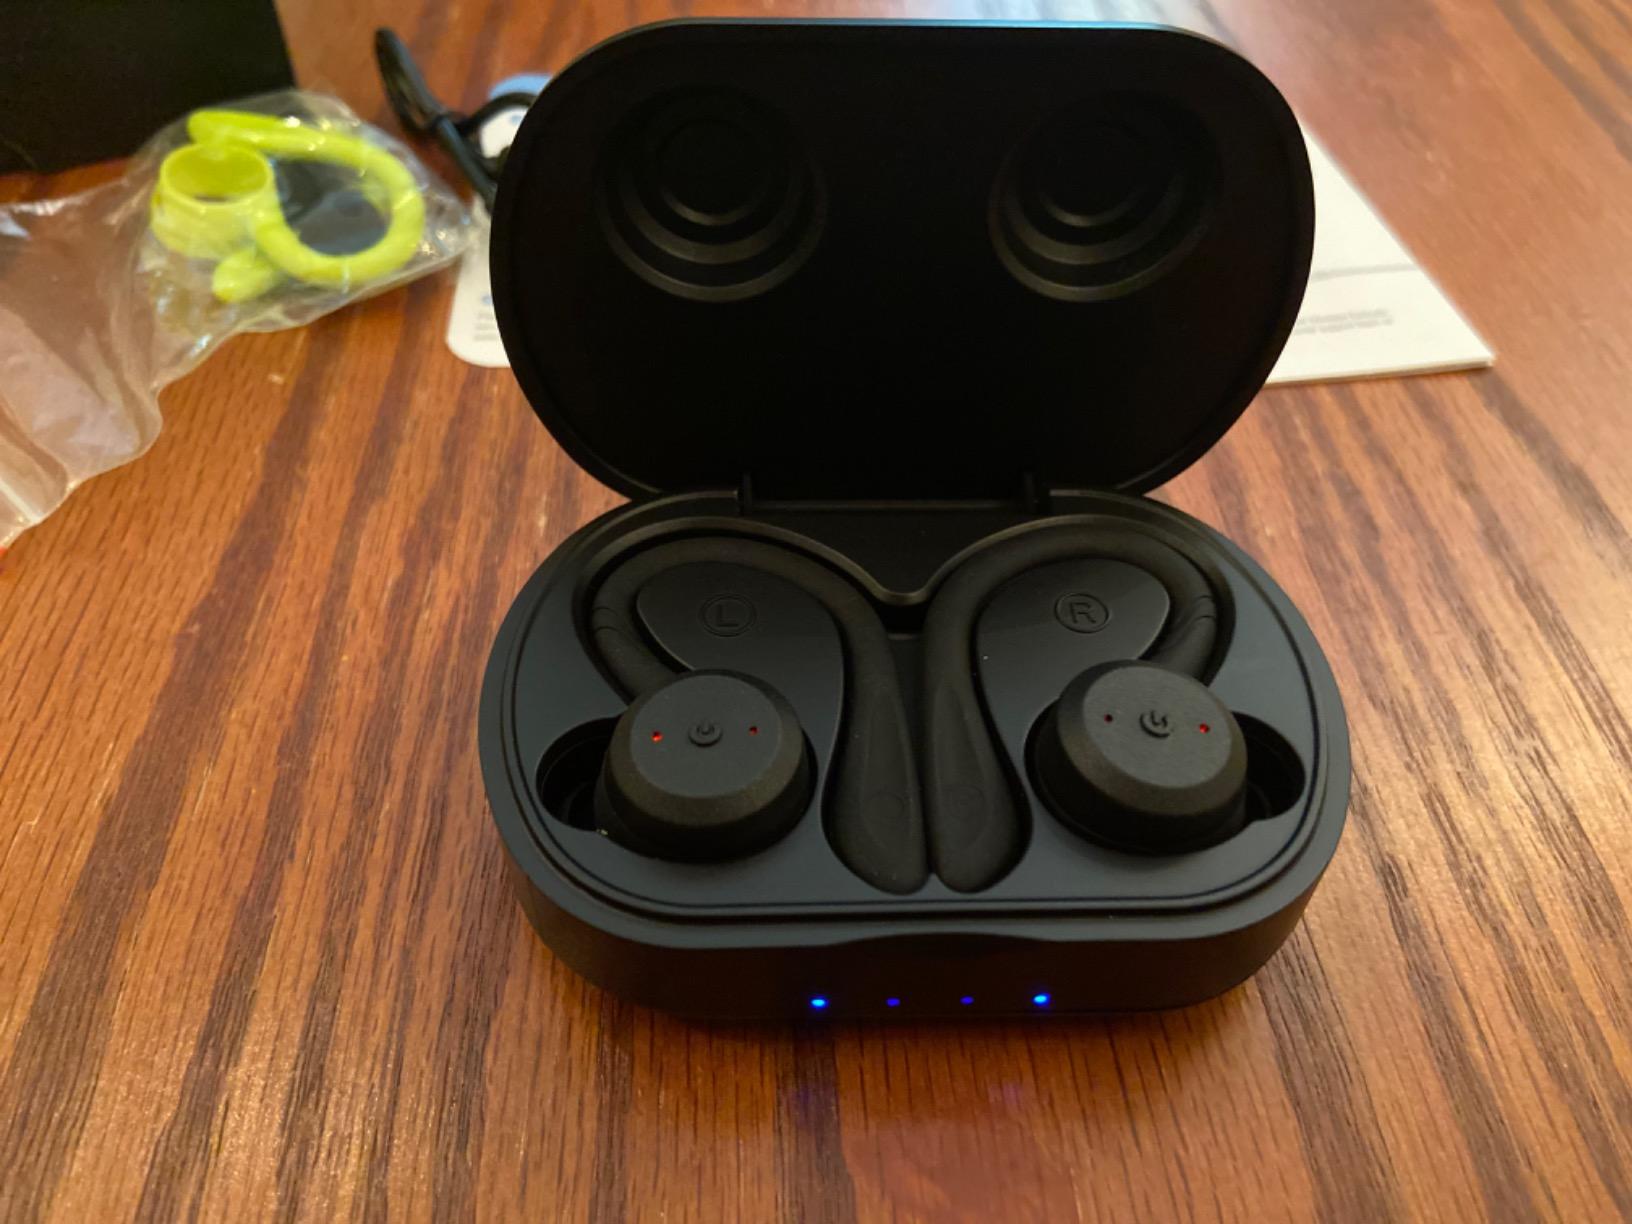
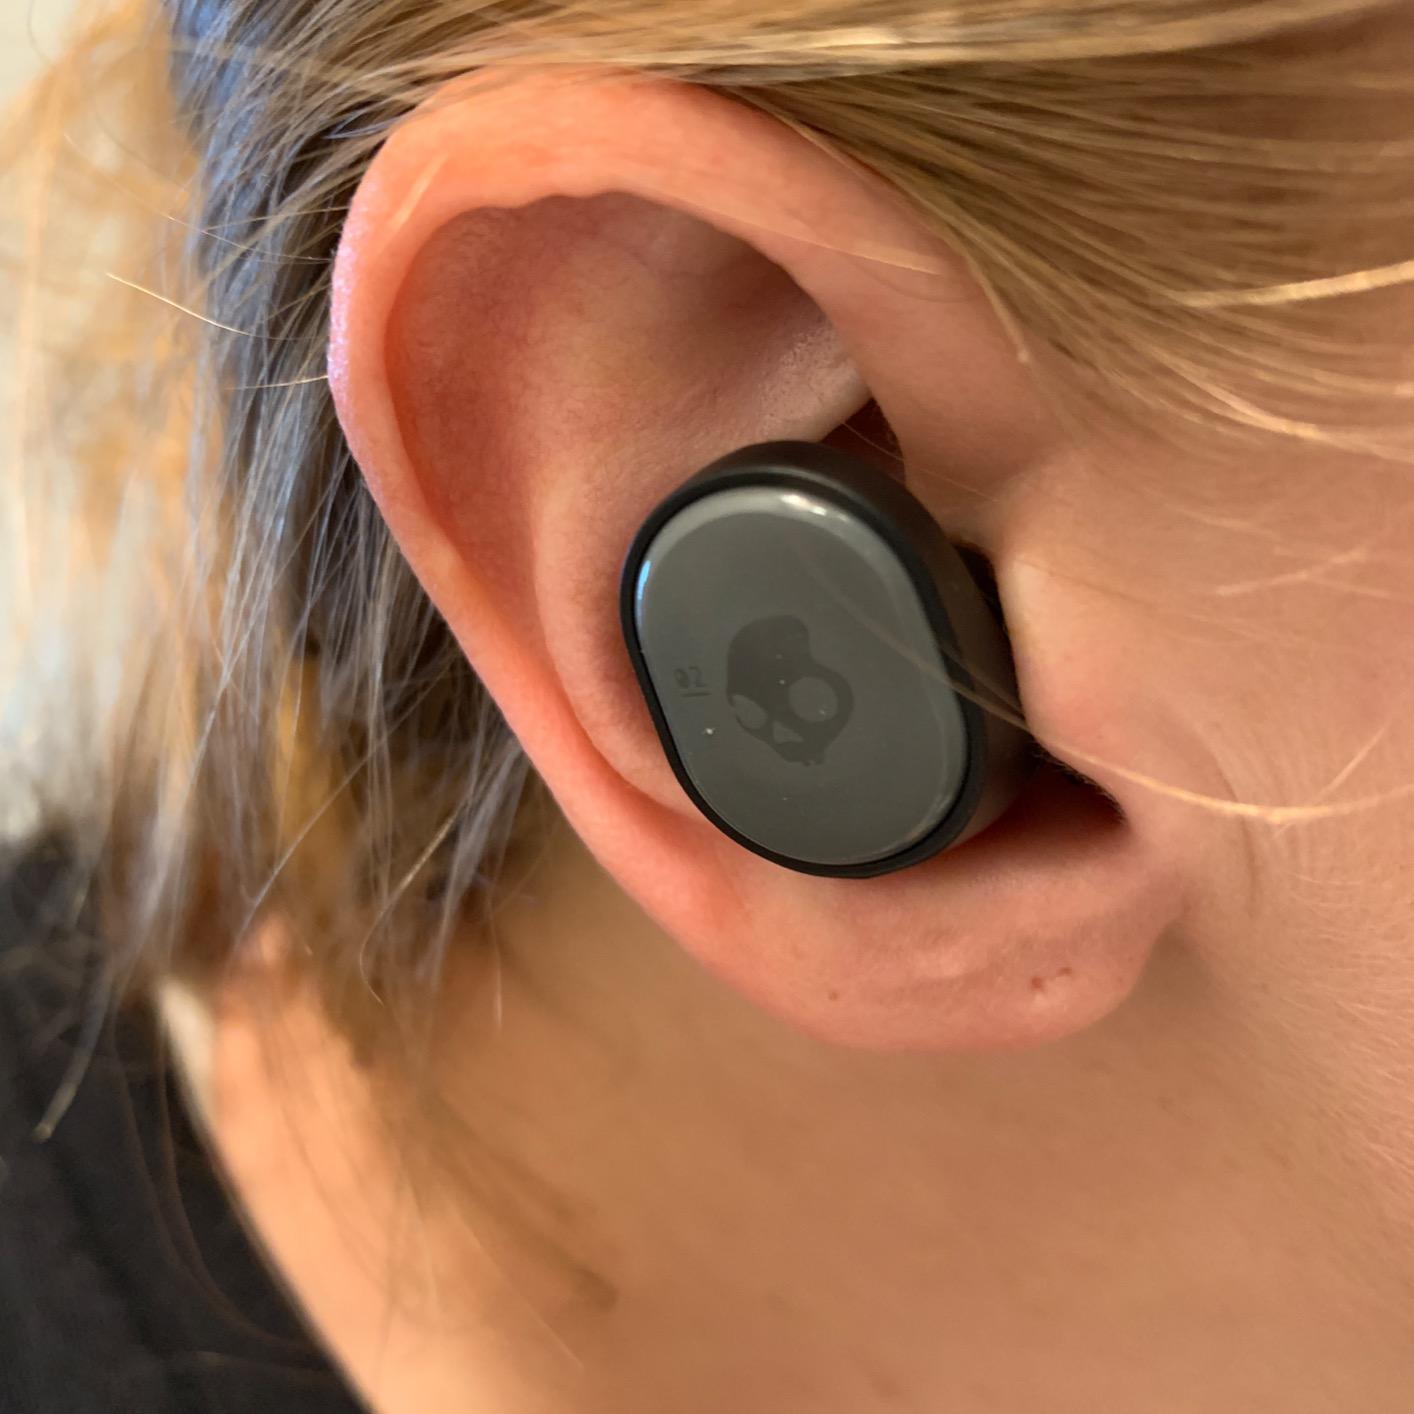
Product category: earbuds
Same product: no